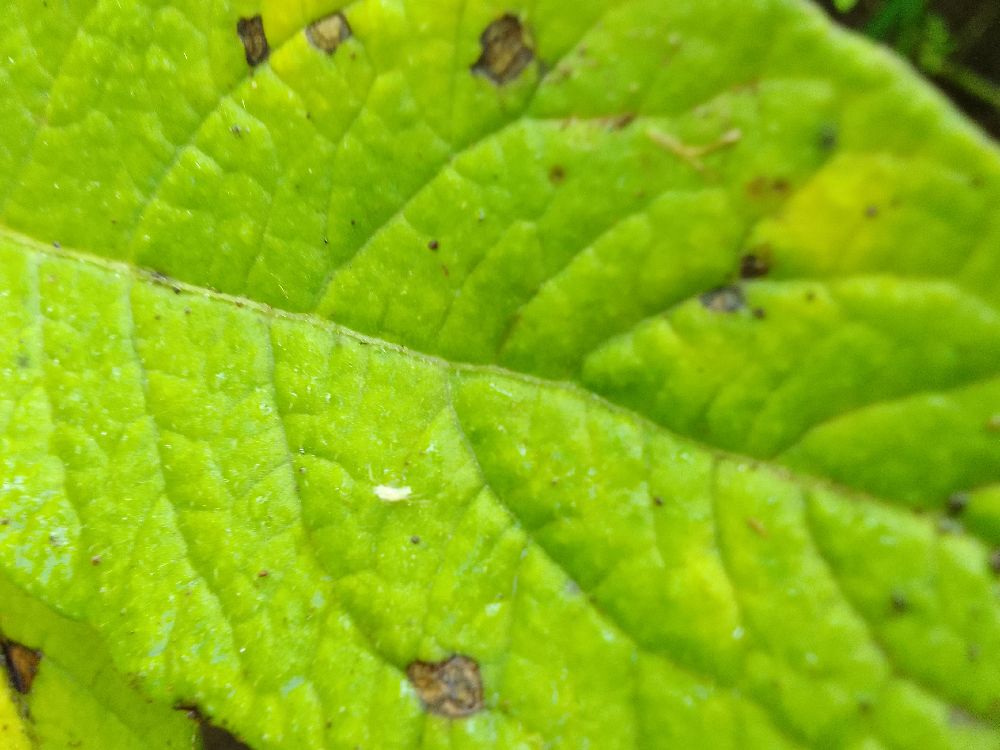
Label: Early blight